Bakir Izetbegović

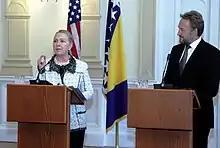
Izetbegović during a meeting between him and U.S. Secretary of State Hillary Clinton in Sarajevo, 30 October 2012

As "credible efforts" towards the implementation of the Sejdić–Finci ruling remained the outstanding condition for the entry into force of the Stabilisation and Association Agreement, in June 2012, Czech Commissioner Štefan Füle launched a High Level Dialogue on the Accession Process (HLAD) with Bosnia and Herzegovina, tackling both the Sejdić–Finci issue and the need for a coordination mechanism for the country to speak with a single voice in the accession process. Talks were held in June and November 2012, with little success.